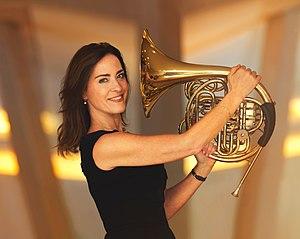
Sarah Willis est une corniste américano-britannique, née aux États-Unis en 1968. Elle est membre de l'Orchestre philharmonique de Berlin et présente des programmes télévisés et en ligne sur la musique classique.